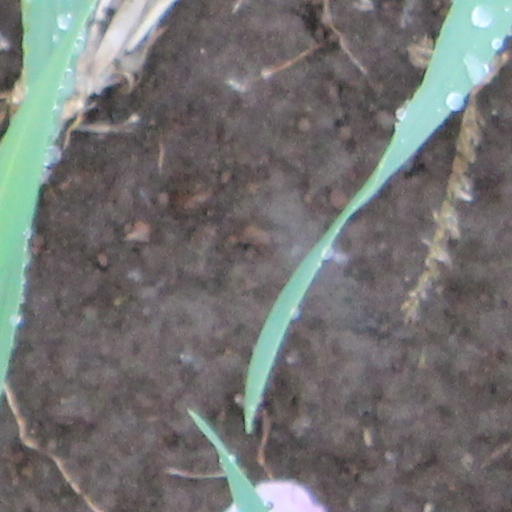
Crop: wheat